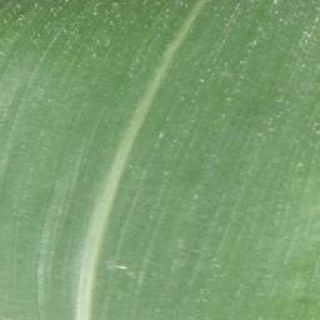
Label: healthy_corn